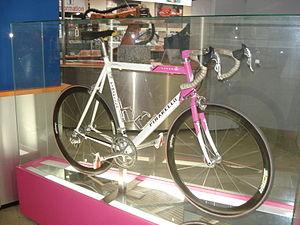
Cicli Pinarello S.p.A. est une entreprise italienne de production de cadre de bicyclette de route.